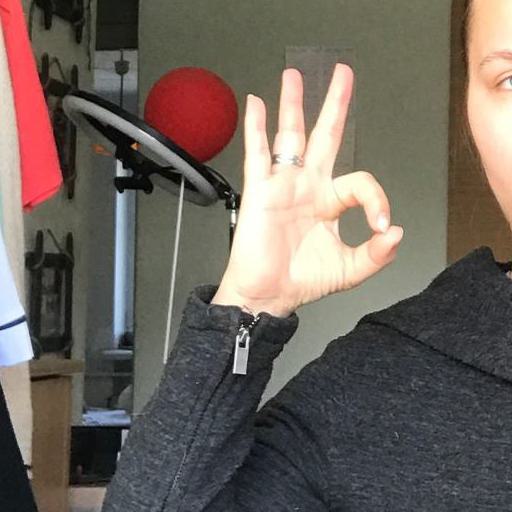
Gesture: ok